Jackie (2010 film)

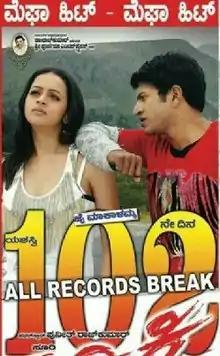
Theatrical release poster

Jackie is a 2010 Indian Kannada-language Masala film directed by Duniya Soori and produced by Parvathamma Rajkumar. The film stars Puneeth Rajkumar and Bhavana in the lead roles, while Sumithra, Harshika Poonacha, Rangayana Raghu, Petrol Prasanna, Vikas and Ravi Kale appear in supporting roles.